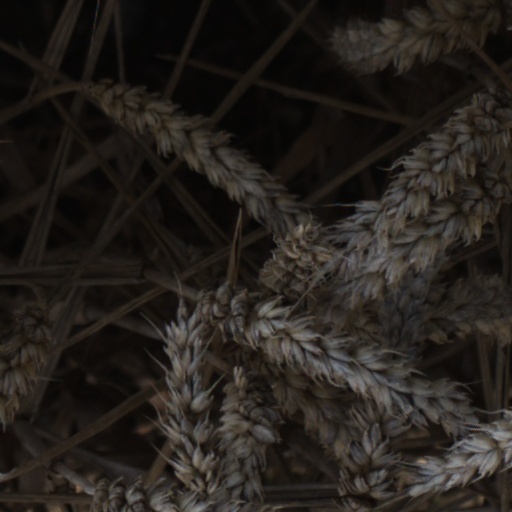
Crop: wheat